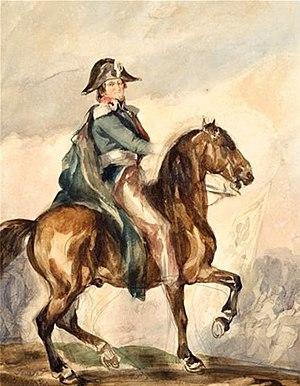
Karol Otto Kniaziewicz, nom francisé en Charles Kniaziewicz, né le 4 mai 1762 à Assiten et mort le 9 mai 1842 à Paris, est un général et homme politique polonais, vétéran des guerres pour l'indépendance de la Pologne. Il participa à l'insurrection polonaise de 1794 contre les Russes et rejoignit les armées françaises de la Révolution et de l'Empire où il se distingua notamment à Hohenlinden, Moskova et Berezina. Il représenta à Paris le gouvernement insurrectionnel polonais. Icône de la "Grande émigration" polonaise en France, il est héros de la Pologne et de la France et son nom est gravé sous l'Arc de Triomphe de la Grande Armée.